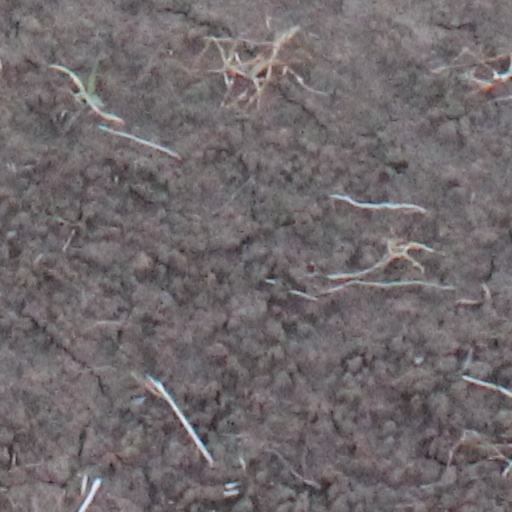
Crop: wheat